Michael Schenker

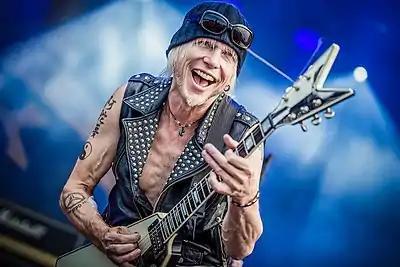
Schenker in 2015

Michael Schenker (born 10 January 1955) is a German guitarist. He played in the rock band UFO and leads the Michael Schenker Group (MSG). He was an early member of the hard rock band Scorpions, a band co-founded by his elder brother Rudolf Schenker. In the mid-1970s, Schenker joined UFO, playing lead and rhythm guitar. He left the band in 1978 to briefly rejoin Scorpions for the recording of "Lovedrive", and then to form MSG. He has rejoined UFO three times, producing an album each time. Schenker continues to perform and record. He is regarded as one of the most influential guitarists of the 1970s, and has been called "a legendary figure in the history of metal guitar."